Tropical Storm Rolf

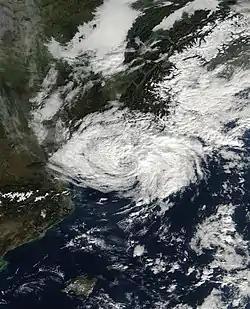
Tropical Storm Rolf about to make landfall near Hyères, France, on 9 November.

Tropical Storm Rolf caused heavy flooding across Italy, France, Spain, and Switzerland, as both an extratropical precursor and as a tropical cyclone. From 1–9 November, Storm Quinn and Rolf dropped prolific amounts of rainfall over parts of southwestern Europe (the vast majority of which came from Rolf), with a maximum total of of rain reported in France. In both France and Italy, the heavy rainfall from the storm caused many rivers to overflow their banks, resulting in multiple cities being flooded and enormous property losses ensuing. Rolf also caused heavy flooding in Spain. A total of 12 people died from the storm; seven people in Italy, and five in France. The storm caused over US$1.25 billion (€926 million) in damages.